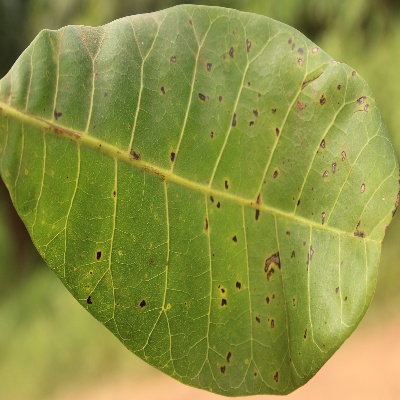
Crop: Cashew
Condition: anthracnose